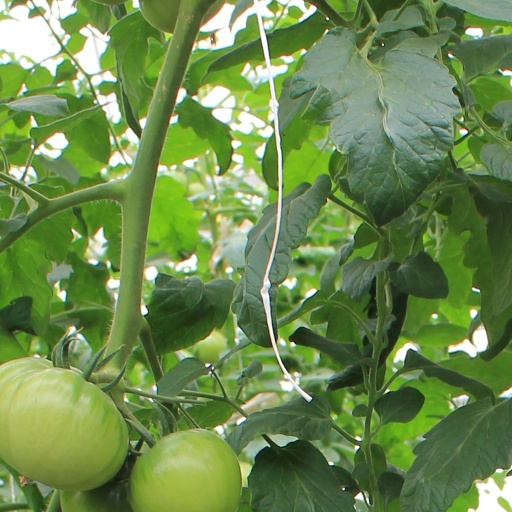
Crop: tomato